Puli Varudhu

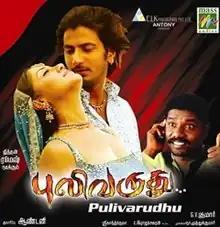
DVD cover

Puli Varudhu is a 2007 Indian Tamil language romantic comedy film directed by G. V. Kumar, starring Jithan Ramesh and Mallika Kapoor, with Manivannan, Saranya, Karunas, and Livingston in supporting roles. The music was composed by Srikanth Deva, and the film was released on 21 December 2007 to mixed reviews.